Security and Growth for All in the Region

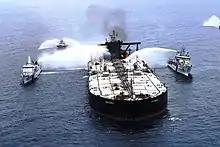
Indian Coast Guard and other vessels dousing and containing the fire on MT "New Diamond" in 2020

On 3 September 2020, Indian Coast Guard (ICG) headquarters received a call for assistance with regard to a tanker, MT "New Diamond", with an onboard fire off the coast of Sri Lanka. In coordination with Sri Lankan Navy, Air Force and Coast Guard, and the Indian Navy and following aerial reconnaissance, ICGS Shaurya reached the scene as a first responder and commenced fire fighting. Following escalation more Indian coast guard vessels were dispatched including ICGS Samudra Paheredar and ICGS "Sarang", "Sujay", "Ameya" and "Abheek." Dornier aircraft assisted in carrying material. Tugs assisted in preventing the tanker from drifting towards the shore. The ICG also assisted with "X-Press Pearl."